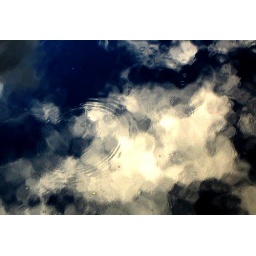
drop in water of clouds